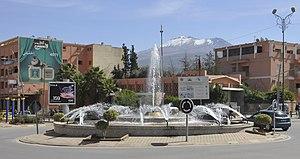
Béni Mellal est une ville du centre du Maroc. Avec une population avoisinant les 200 000 habitants, elle est la principale ville et le chef-lieu de la région de Beni Mellal-Khenifra.